Karkaraly

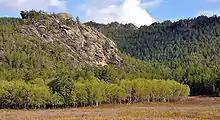
Karkaraly National Park

The following ore deposits have all been found and mined in the area: barite, iron, copper, gold, molybdenum, and tungsten. In the Karkaraly mountains, nearly 100 minerals can be found, including: smoky topaz, crystal, chalcopyrite, azurite, chalcedony, and malachite. Significant reserves of building materials are also in the area: granite, marble, limestone, gypsum, gravel, pebbles and sand. Also along numerous lakes are large deposits of mud which are used medicinally in spas.